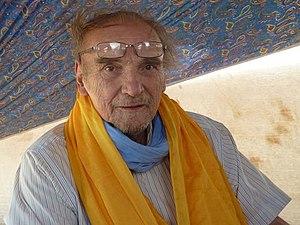
Maurice Freund à Oualata
Maurice Freund est une personnalité française du tourisme et du développement durable. Originaire de Guebwiller en Alsace, il a été, dans les années 1970 l'un des acteurs du développement des « charters », qui permirent dans ces années l'accès aux vols à des prix abordables.